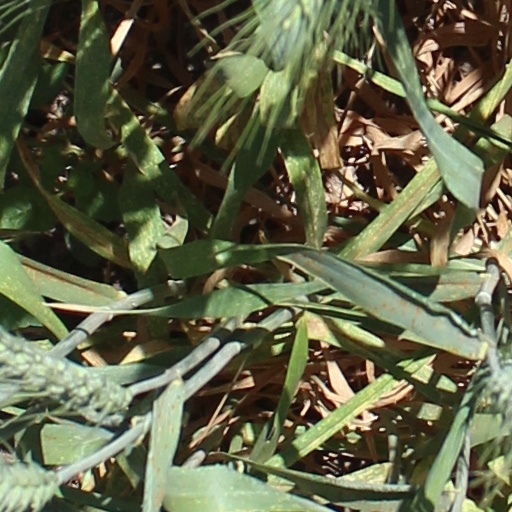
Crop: wheat